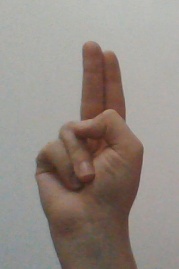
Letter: taa